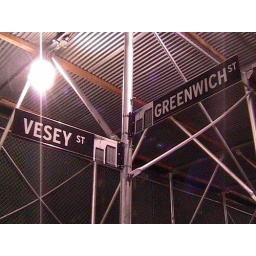
downtown corner with non-typical black-colored nyc street signs, still under construction near ground zero...